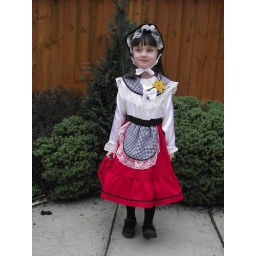
True welsh girl in traditional dress